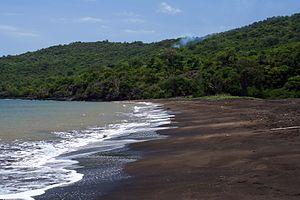
Bandrele est une commune française du département et région d'outre-mer de Mayotte peuplée de 10 282 habitants en 2017. La commune de Bandrélé se situe au sud-est de l'île.
Cet article recense les plages de Mayotte, département d'outre-mer français de l'Océan Indien.